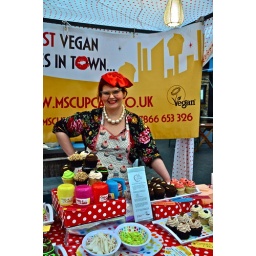
Cup cakes girl in greenwich market